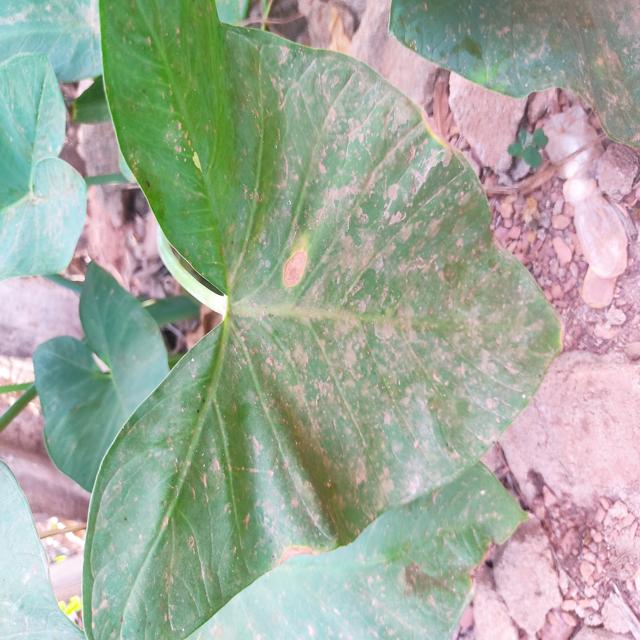
Label: Early_Blight